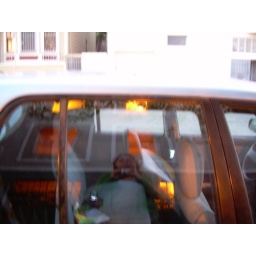
me in a car window